62nd Oregon Legislative Assembly

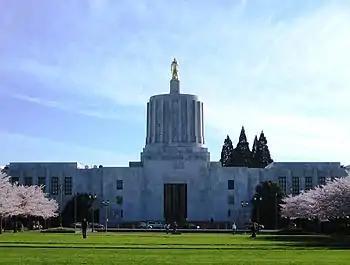
The legislature took place in the Oregon State Capitol, seen here in 2007

The 62nd Oregon Legislative Assembly was the legislative session of the Oregon Legislative Assembly that convened on January 10, 1983, and adjourned July 16, 1983.